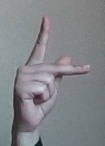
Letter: dha